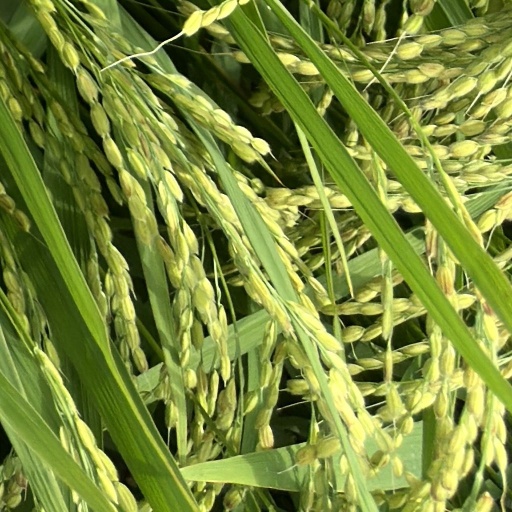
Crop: rice